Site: brandenburg
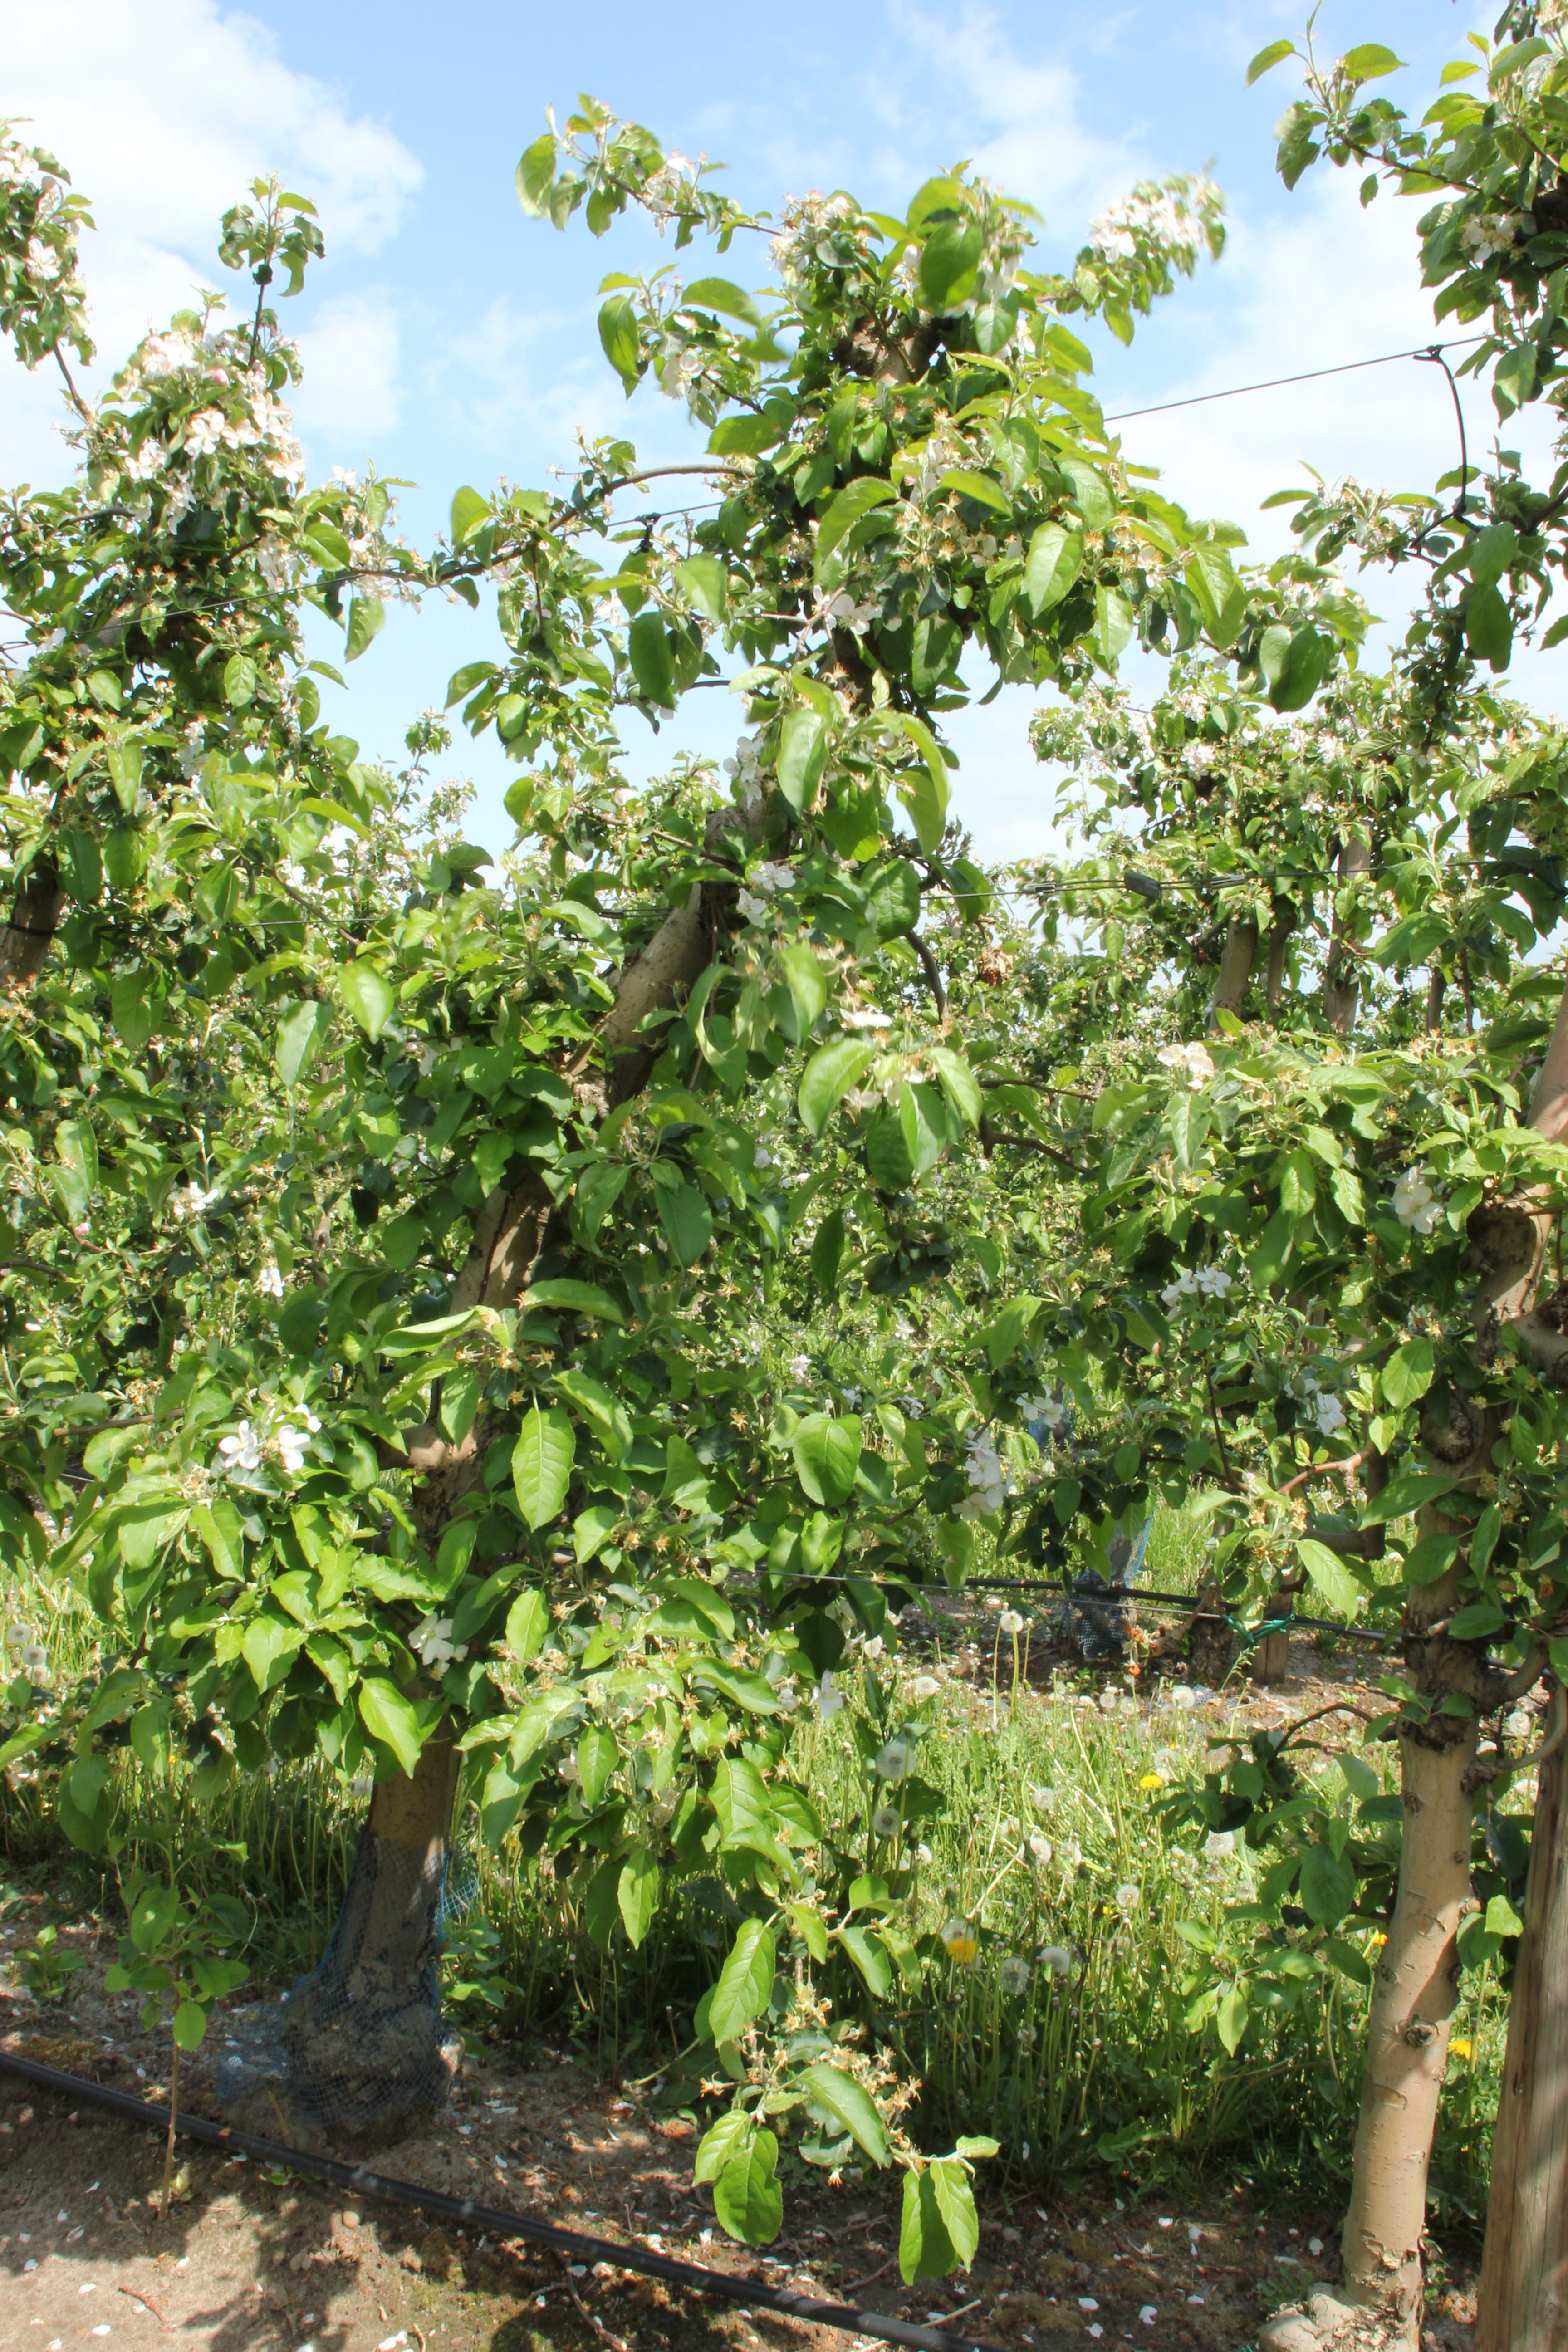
Growth stage (BBCH 67): Flowering